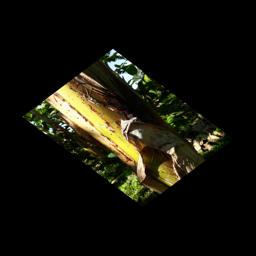
Label: PSEUDOSTEM WEEVIL